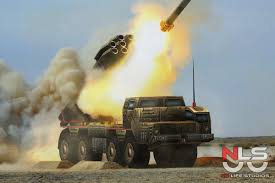
Label: BM-30